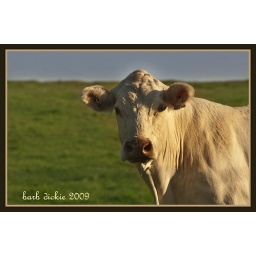
There are grazing cows around every bend in the roads in Quebec and there are many bends in the roads.